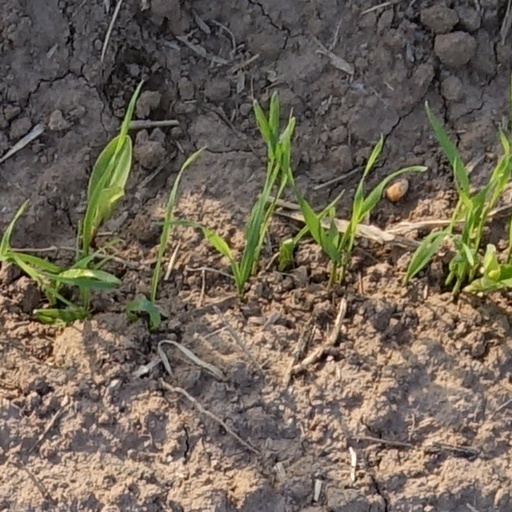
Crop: wheat